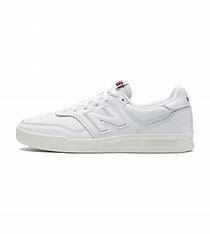
Brand: New
Model: Balance New Balance 300 Series